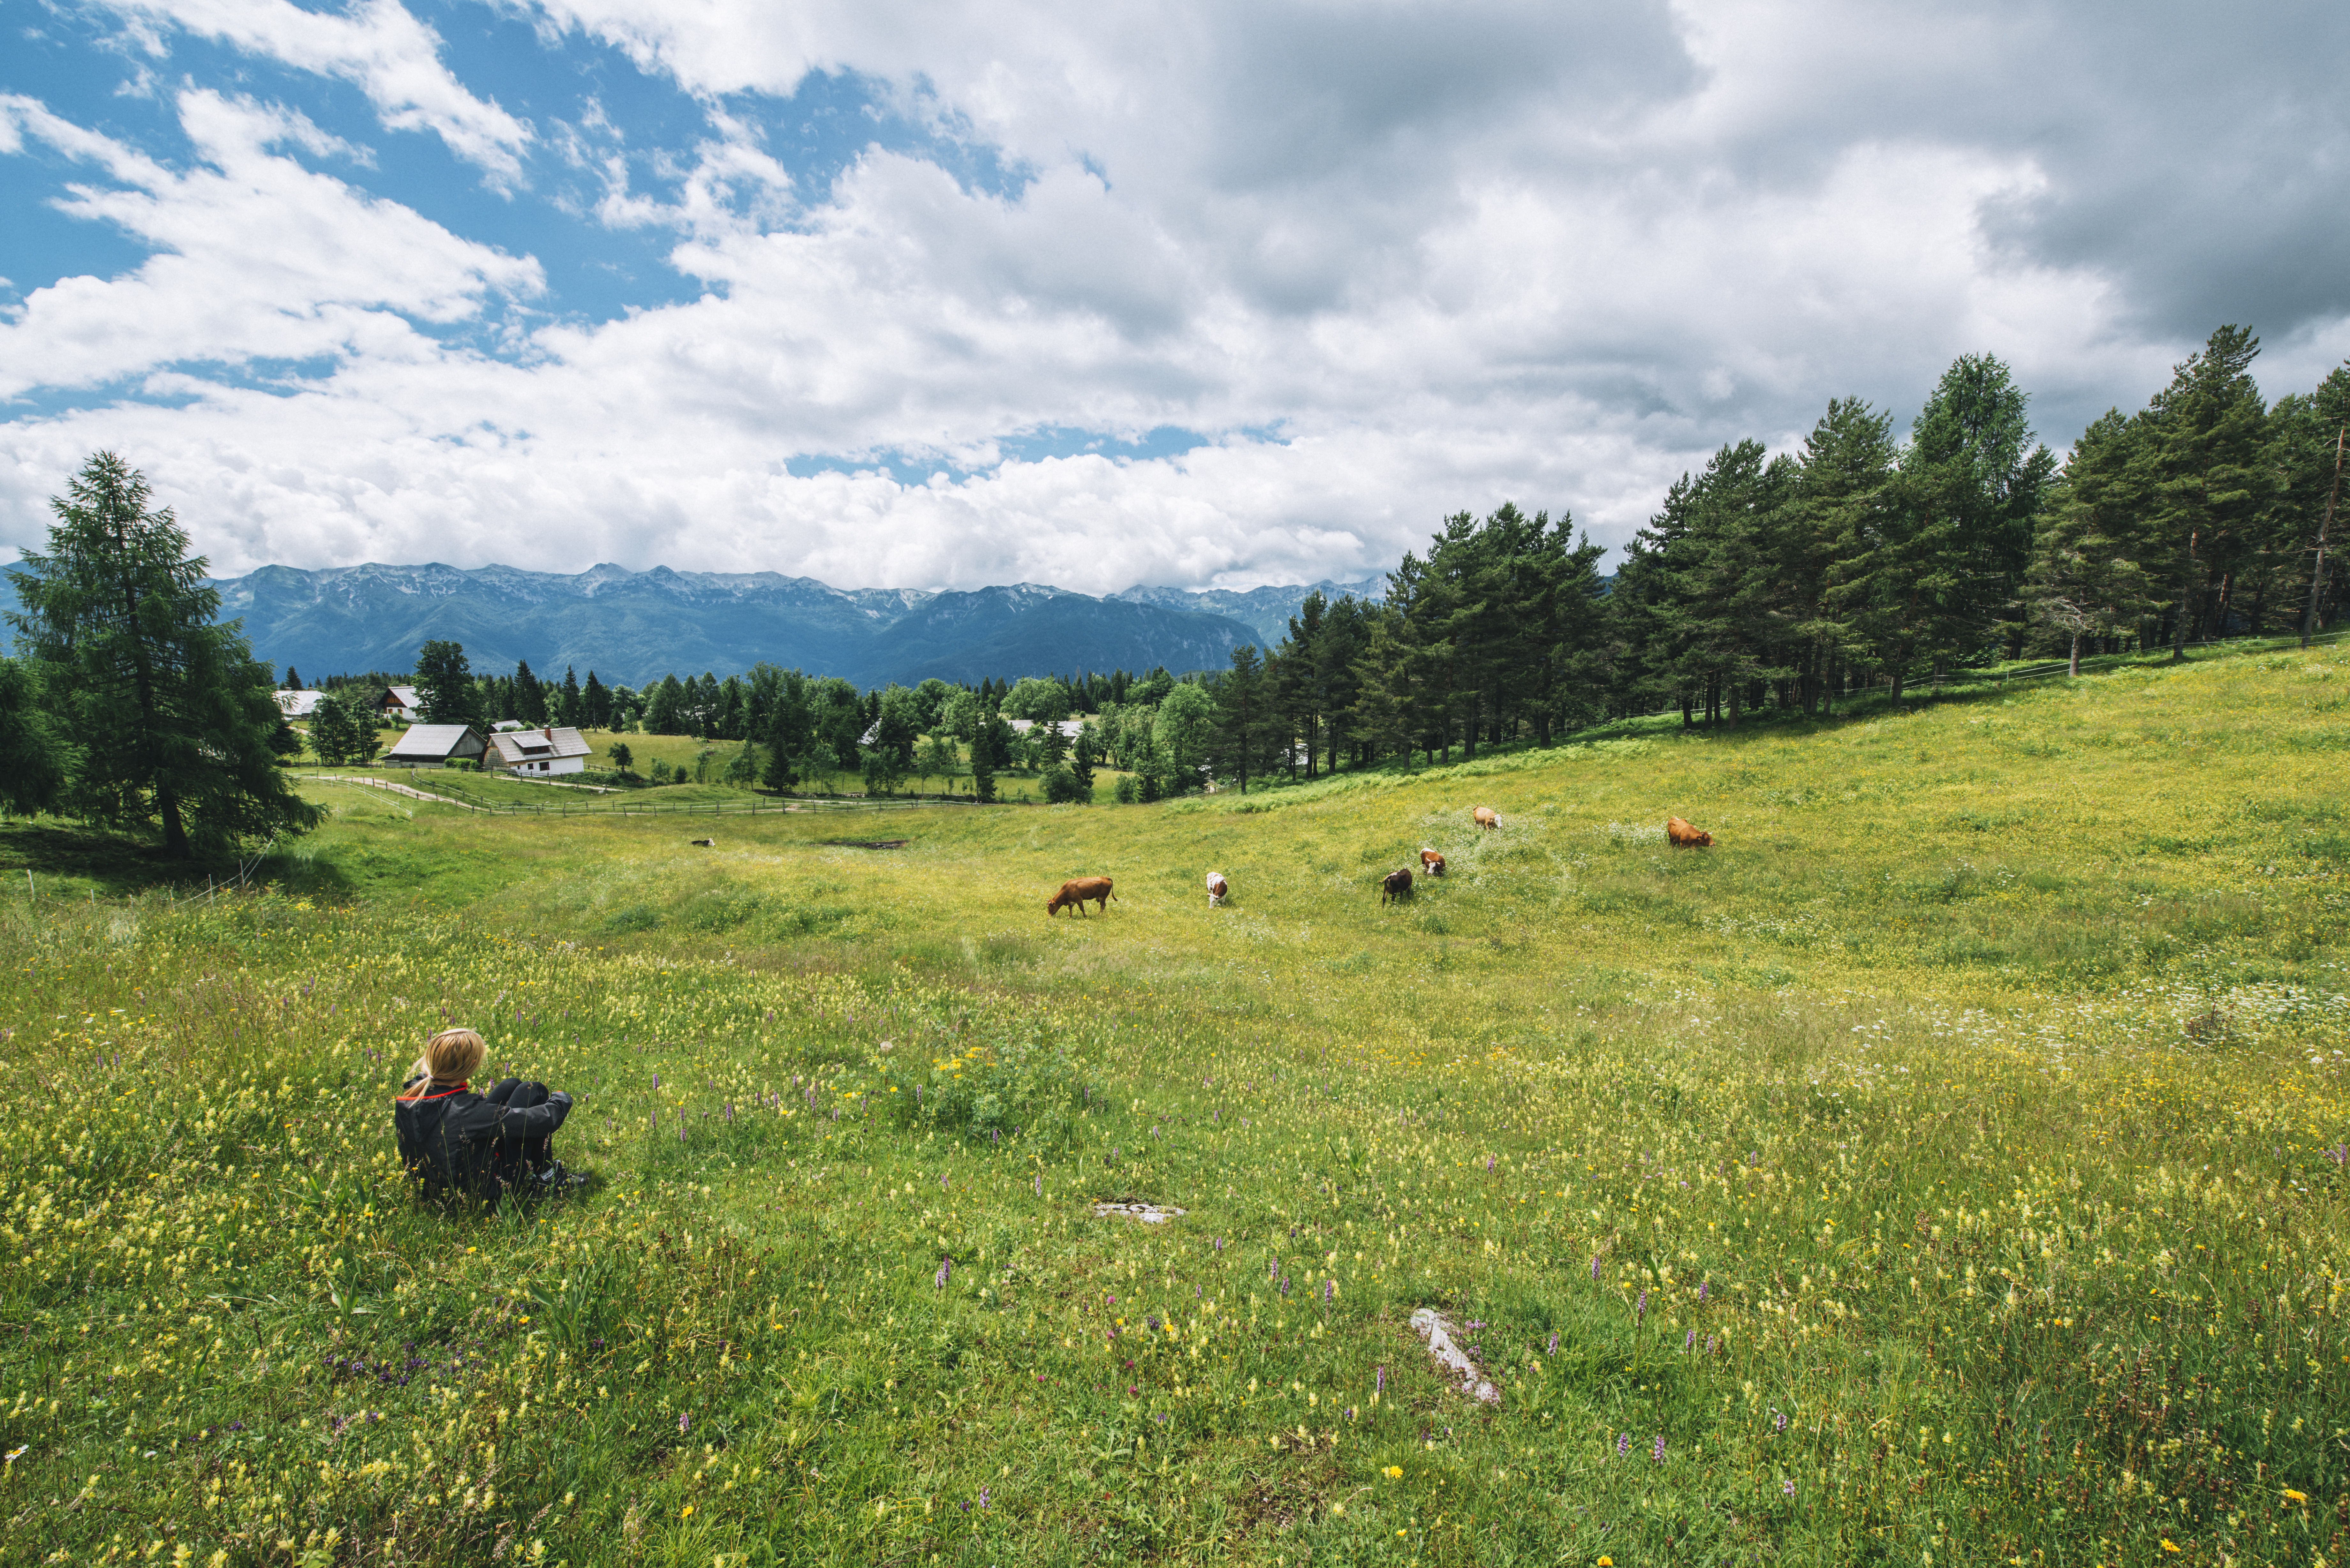
landscape, nature, grass, wilderness, person, mountain, field, farm, meadow, prairie, countryside, hill, view, animal, mountain range, village, rural, cattle, farming, slope, pasture, grazing, livestock, alpine, highland, ridge, plain, cows, mountains, grassland, houses, plateau, fell, habitat, ecosystem, steppe, rural area, sittinf, natural environment, geographical feature, mountainous landforms, land lot